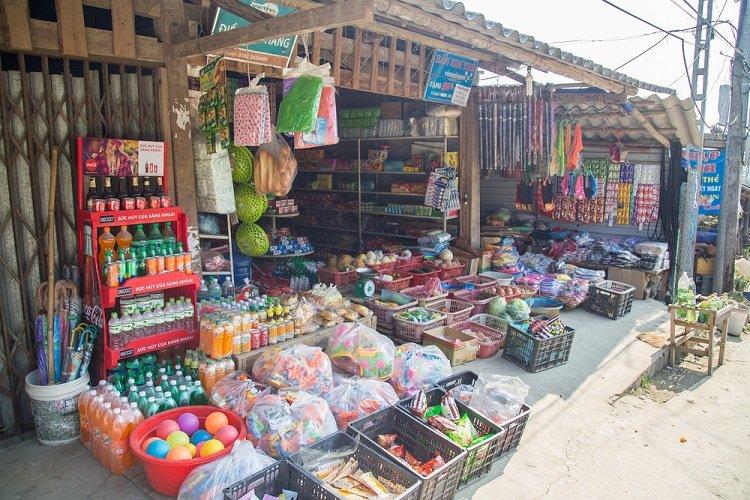
cửa tiệm tạp hoá bày bán nhiều loại sản phẩm khác nhau